Gulmira Dauletova

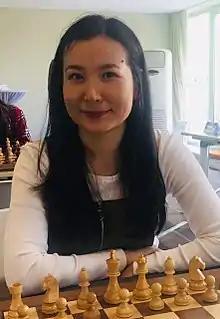
Gulmira Dauletova in 2011

Gulmira Dauletova ("Gülmira Däuletova"; born 13 April 1988) is a Kazakhstani chess player who holds the title of Woman Grandmaster (WGM, 2020), Women's Chess Olympiad individual bronze medal winner (2014).